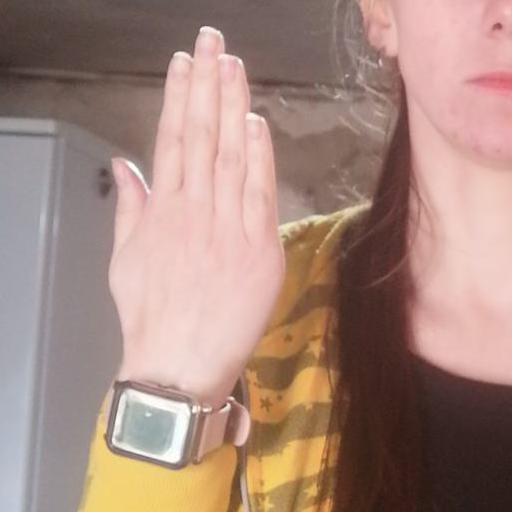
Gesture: stop_inverted